Food Lovers' Guide to Australia

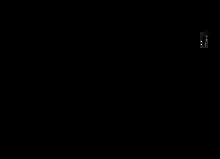

The Food Lovers' Guide to Australia is an Australian food and travel television show presented by Maeve O'Meara and Joanna Savill and produced and broadcast by SBS. In the series, O'Meara and Savill travel across Australia, discovering the country's multicultural culinary delights and showcasing the talents of home cooks and professional chefs. The series first aired on 21 December 1996, and ran for five seasons, with the fifth season premiering on 14 September 2005. The series has won numerous awards, including the "World Food Media Award" for "Best Food/Drink TV show" in 2005; and a plethora of Australian food broadcasting awards.